Hong Kong bid for the 2006 Asian Games

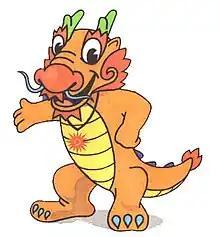
Ah Lung, the dragon was the mascot for the Hong Kong 2006 Asian Games bidding campaign.

The Hong Kong bid for the 2006 Asian Games was an unsuccessful bid, first recognised by the Olympic Council of Asia (OCA) on 30 June 2000.